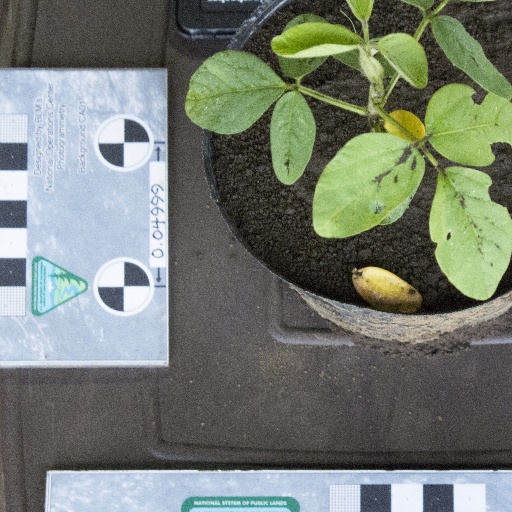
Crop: soybean